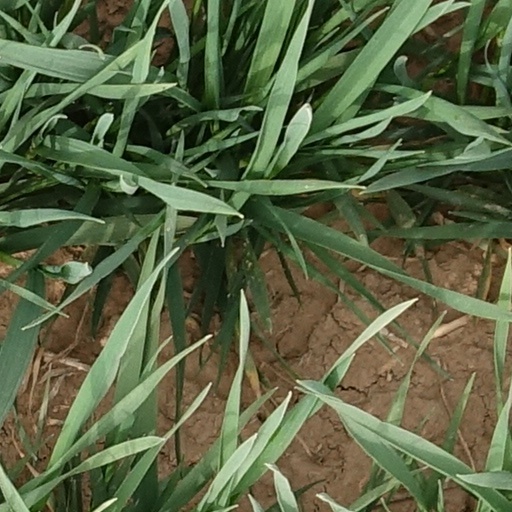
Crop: wheat